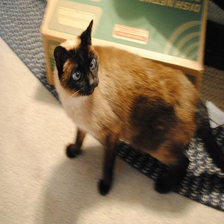
Species: cat
Breed: Siamese